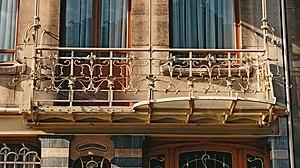
Belgique - Bruxelles - Maison Horta (Art nouveau, architecte Victor Horta, 1898-1901)
La maison de Victor Horta est un édifice Art nouveau situé à Saint-Gilles, en région bruxelloise, en Belgique. L'édifice est constitué de l'habitation personnelle de l'architecte ainsi que de son atelier.